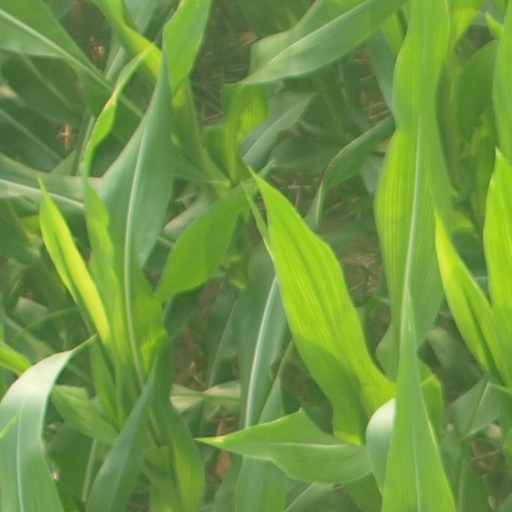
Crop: maize; corn